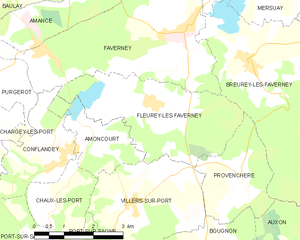
Carte des communes françaises